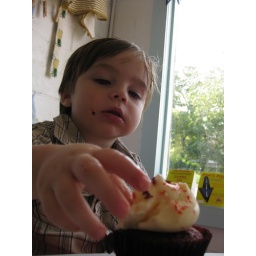
Ayden's birthday cup cake in Austin